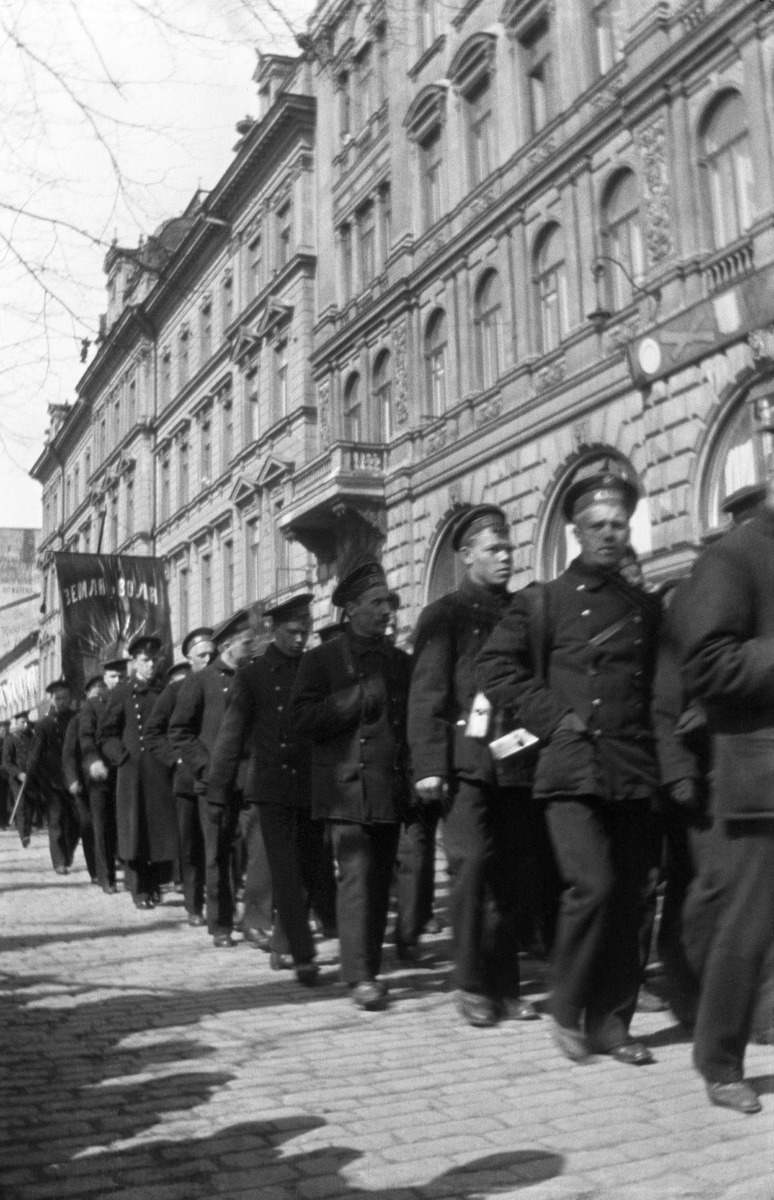
Maaliskuun vallankumous 1917
sisällön kuvaus: Maaliskuun vallankumous 1917. Venäläisiä matruuseja marssimassa Pohjoisesplanadilla vappuna. mustavalkoinen
Kuvaaja: Sjöblom, Raoul, valokuvaaja
Ajankohta: kuvausaika 1917
Paikka: Suomi, Uusimaa, Helsinki, Kluuvi Helsinki, Pohjoisesplanadi
Aiheet: autonomian aika, maaliskuun vallankumous, sotilaat, vappu